Anna Pogorilaya

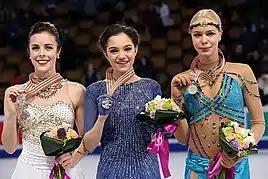
Pogorilaya at the 2016 World Championships podium

Starting her season on the ISU Challenger Series (CS), Pogorilaya took silver at the 2015 Ondrej Nepela Trophy after placing 9th in the short program and first in the free skate. She won the 2015 CS Mordovian Ornament with personal bests in all segments. Competing on the Grand Prix series, Pogorilaya finished 4th at the 2015 Cup of China and 9th at the 2015 NHK Trophy, she had a series of multiple falls in her short and free programs in both of her Grand Prix events. At the end of December, she won the bronze medal at the 2016 Russian Championships in Yekaterinburg as well as Russia's third spot at Europeans, having placed fourth in the short and third in the free.